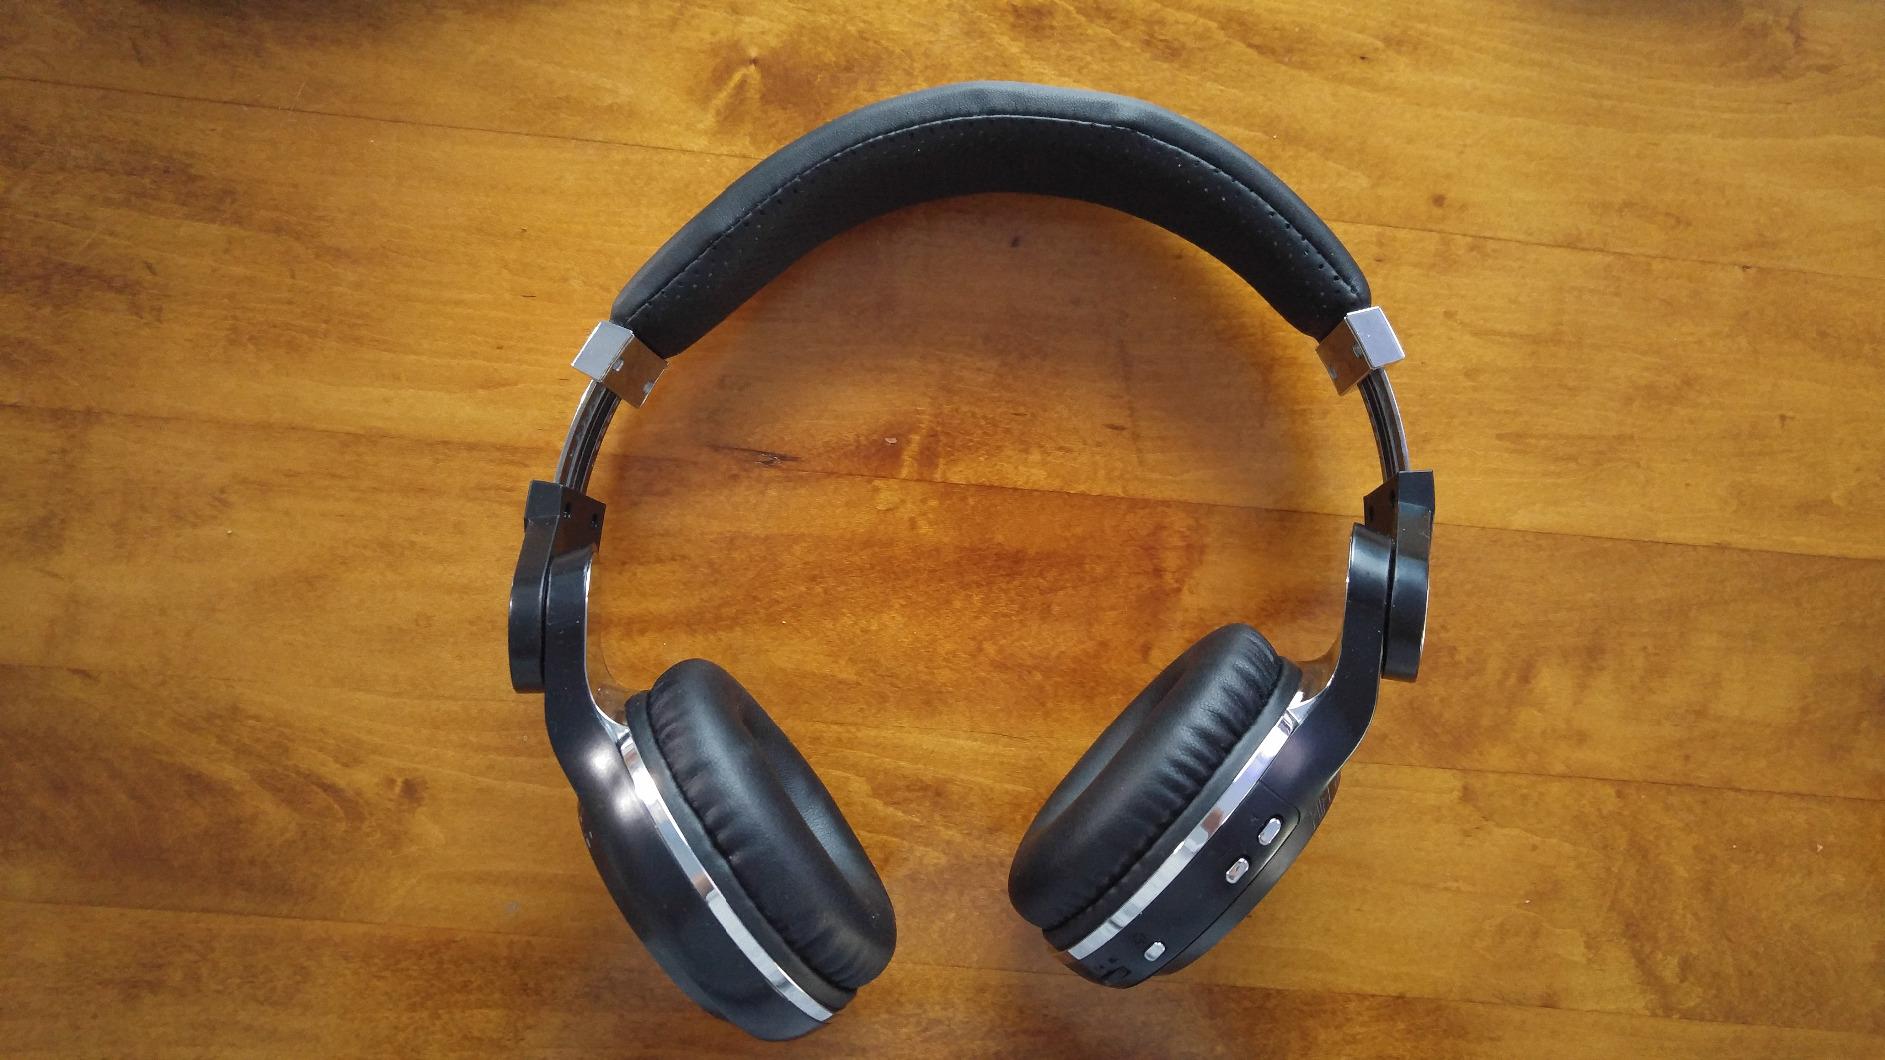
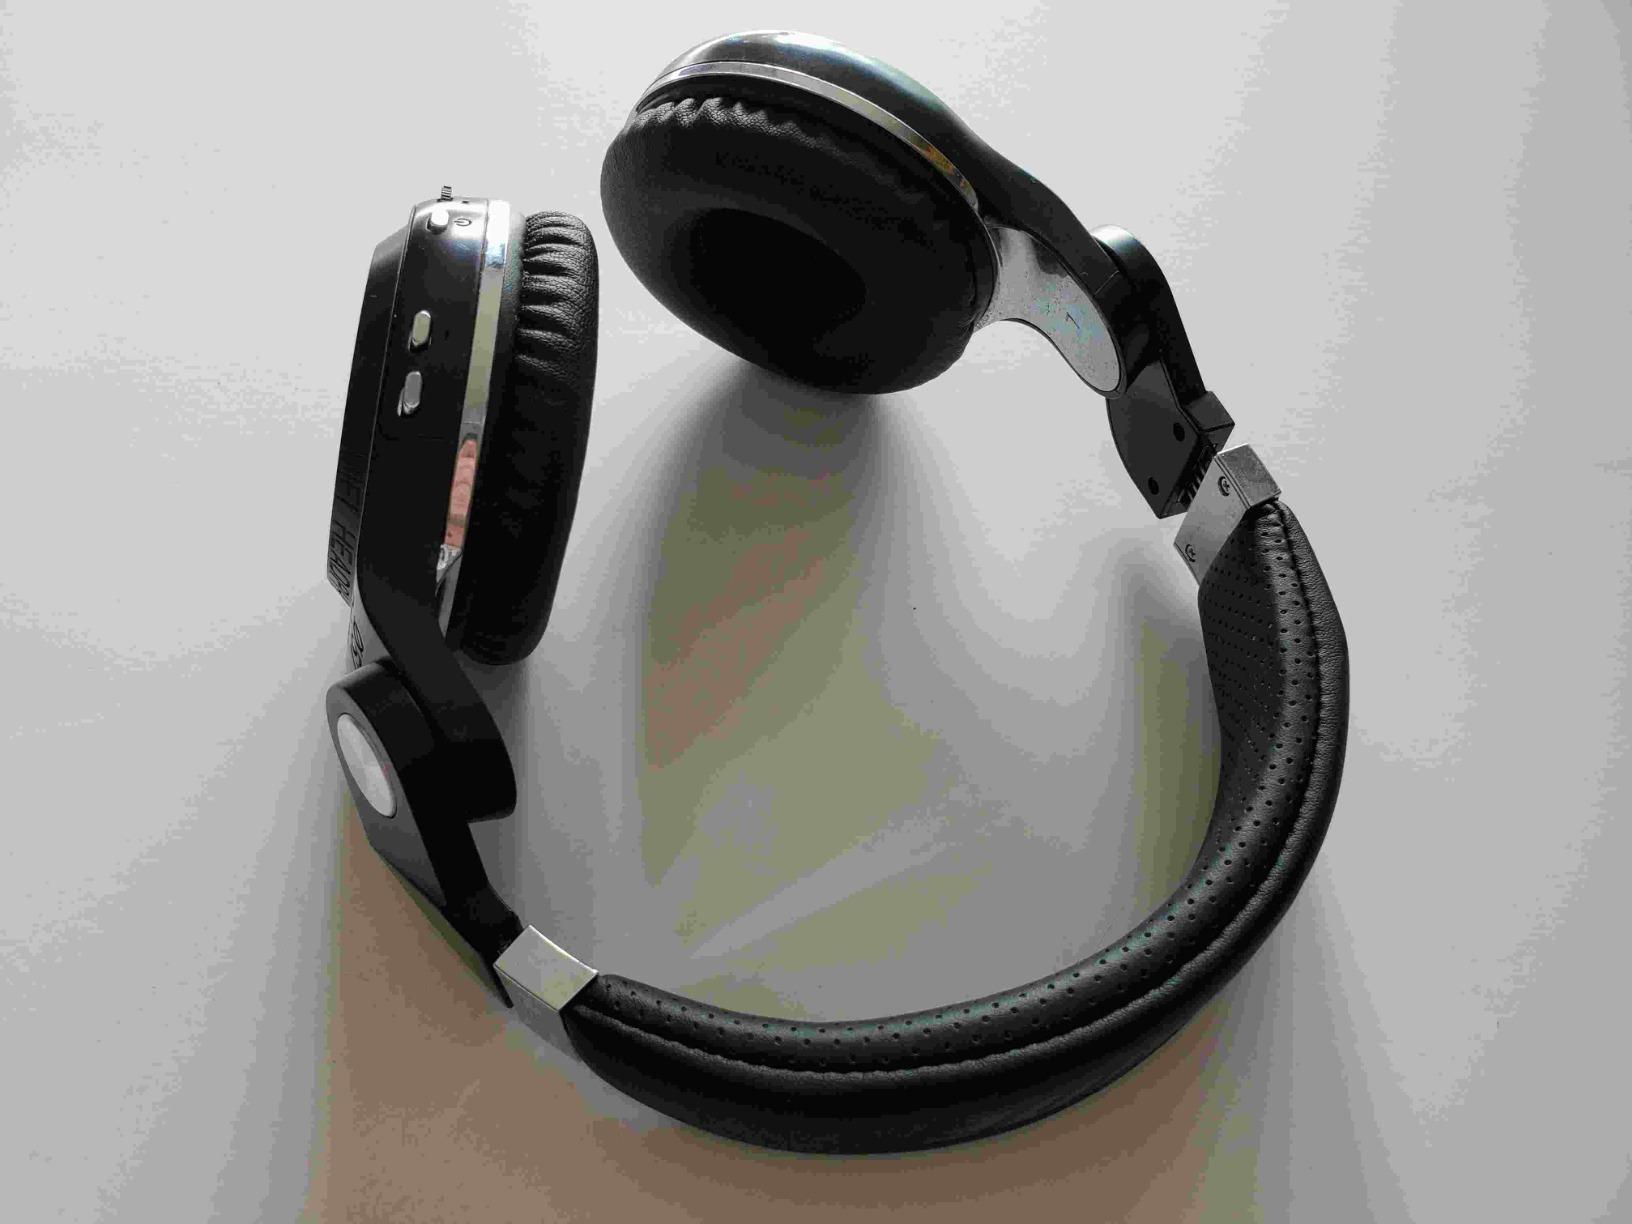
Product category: headphones
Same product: yes